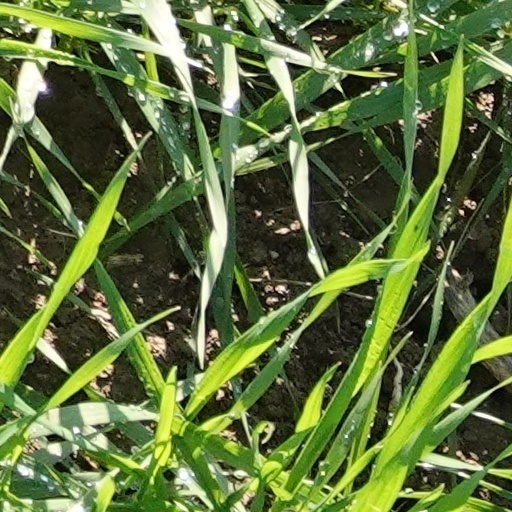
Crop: wheat